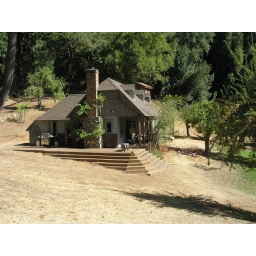
Other house by lake